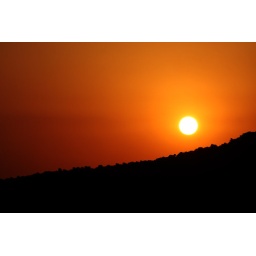
The orange ball peeps over a hillside still in the dark